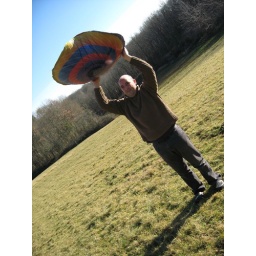
Mum gave Matt and Robin a flying saucer each for Christmas which we attempted to fly in the field